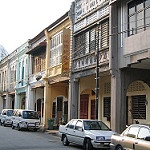
Label: buildings